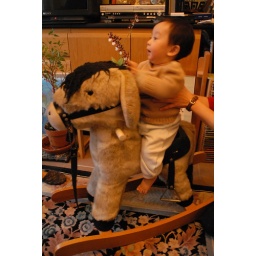
riding on a horse in antie's house